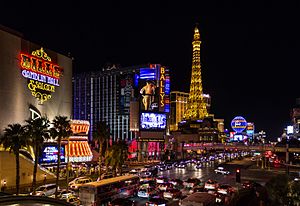
Las Vegas Strip
Las Vegas Strip om natten.
Las Vegas Strip er 6.4 kilometer af Las Vegas Boulevard South, der er hovedgaden i Las Vegas, med utallige hoteller, spillekasinoer og underholdningsshows.